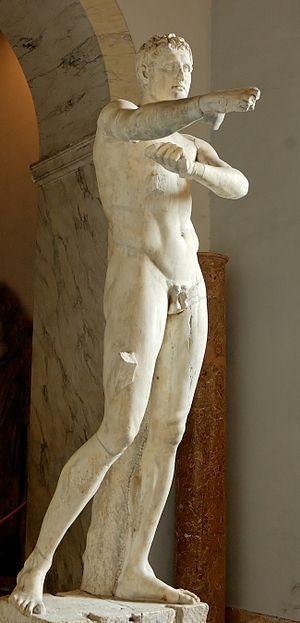
L'Apoxyomène («